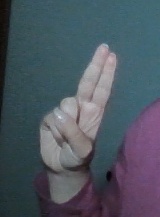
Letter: taa